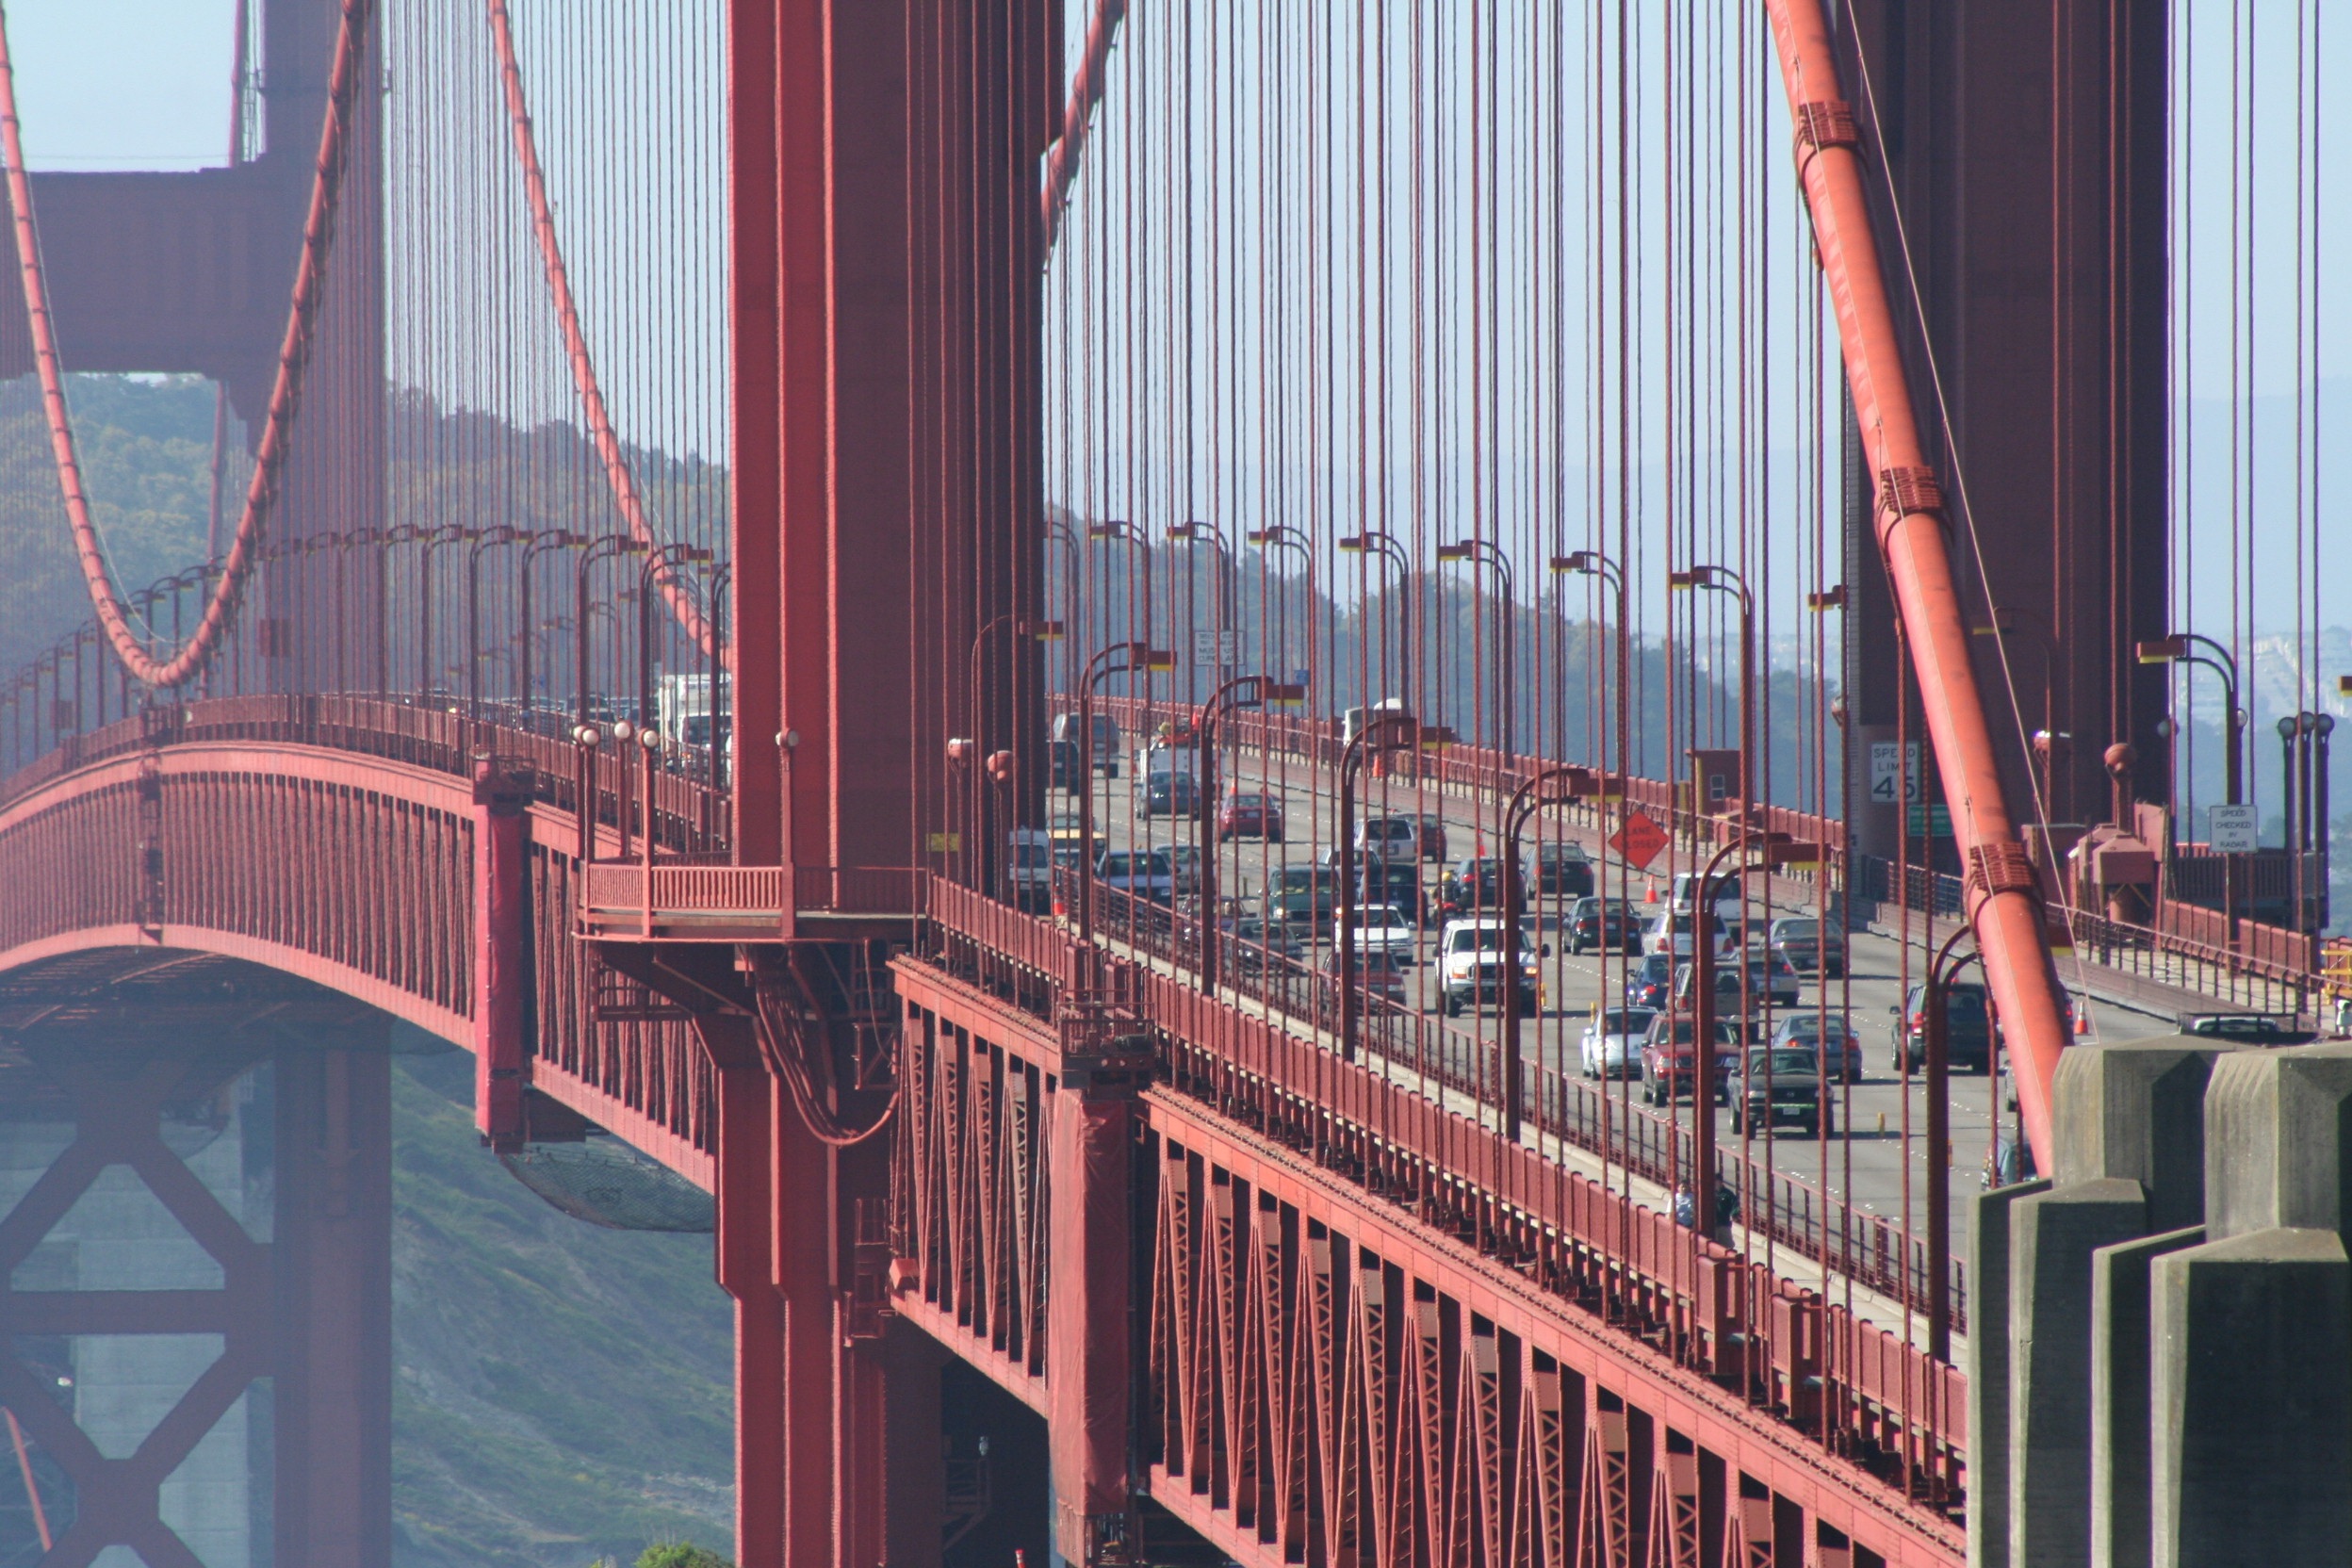
bridge, golden gate bridge, san francisco, vehicle, mast, usa, california